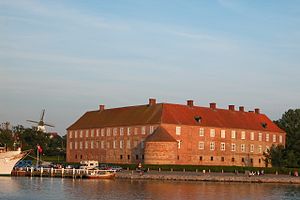
Inge Adriansen / Karriere
Sønderborg Slot hvor Adriansen var ansat fra 1969-2014 i forskellige stillinger.
Inge Adriansen var en dansk kulturhistoriker, forfatter og museumsinspektør på Museet på Sønderborg Slot. Hun har udgivet adskillige bøger og artikler, og har særlig forsket i Sønderjylland